Early works of Vincent van Gogh

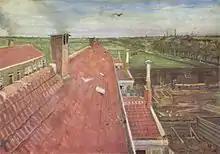
A view from a window of pale red rooftops. A bird flying in the blue sky and in the near distance fields and to the right, the town and others buildings can be seen. In the distant horizon are smokestacks

In January 1882, he settled in The Hague where he called on his cousin-in-law, the painter Anton Mauve (1838–88). Mauve introduced him to painting in both oil and watercolor and lent him money to set up a studio; however, the two soon fell out, possibly over the issue of drawing from plaster casts. Mauve appears to have suddenly gone cold towards Van Gogh and did not return a number of his letters, Van Gogh supposed that Mauve did not approve of his domestic arrangement with an alcoholic prostitute, Clasina Maria "Sien" Hoornik (1850–1904) and her young daughter. He had met Sien towards the end of January, when she had a five-year-old daughter and was pregnant. On 2 July, Sien gave birth to a baby boy, Willem. Van Gogh's father put considerable pressure on his son to abandon Sien and her children. Vincent was at first defiant in the face of opposition.